Biollante

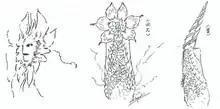
Biollante concept art, portraying the creature as much more humanoid in appearance

Biollante was first conceived by dentist Shinichiro Kobayashi, who was the winner of a story writing contest for a sequel to "The Return of Godzilla". In developing the character, Kobayashi kept in mind how he would feel if his daughter died, and combined this with a mental image he had consisting of Godzilla being consumed by a flower. His idea of Biollante's origins was not too different from those of the final film, though the creature was portrayed in his submission as having no direct link to Godzilla, and of having human-level intelligence, as well as maintaining the memories of Erika. The draft's portrayal of the character had her psychically communicating with a reporter via images of flowers with human faces, and the final Biollante creature had a woman's face. Kobayashi had previously created a plant-animal hybrid kaiju named Leogon for a similar story writing contest held for 1971's "Return of Ultraman" series.